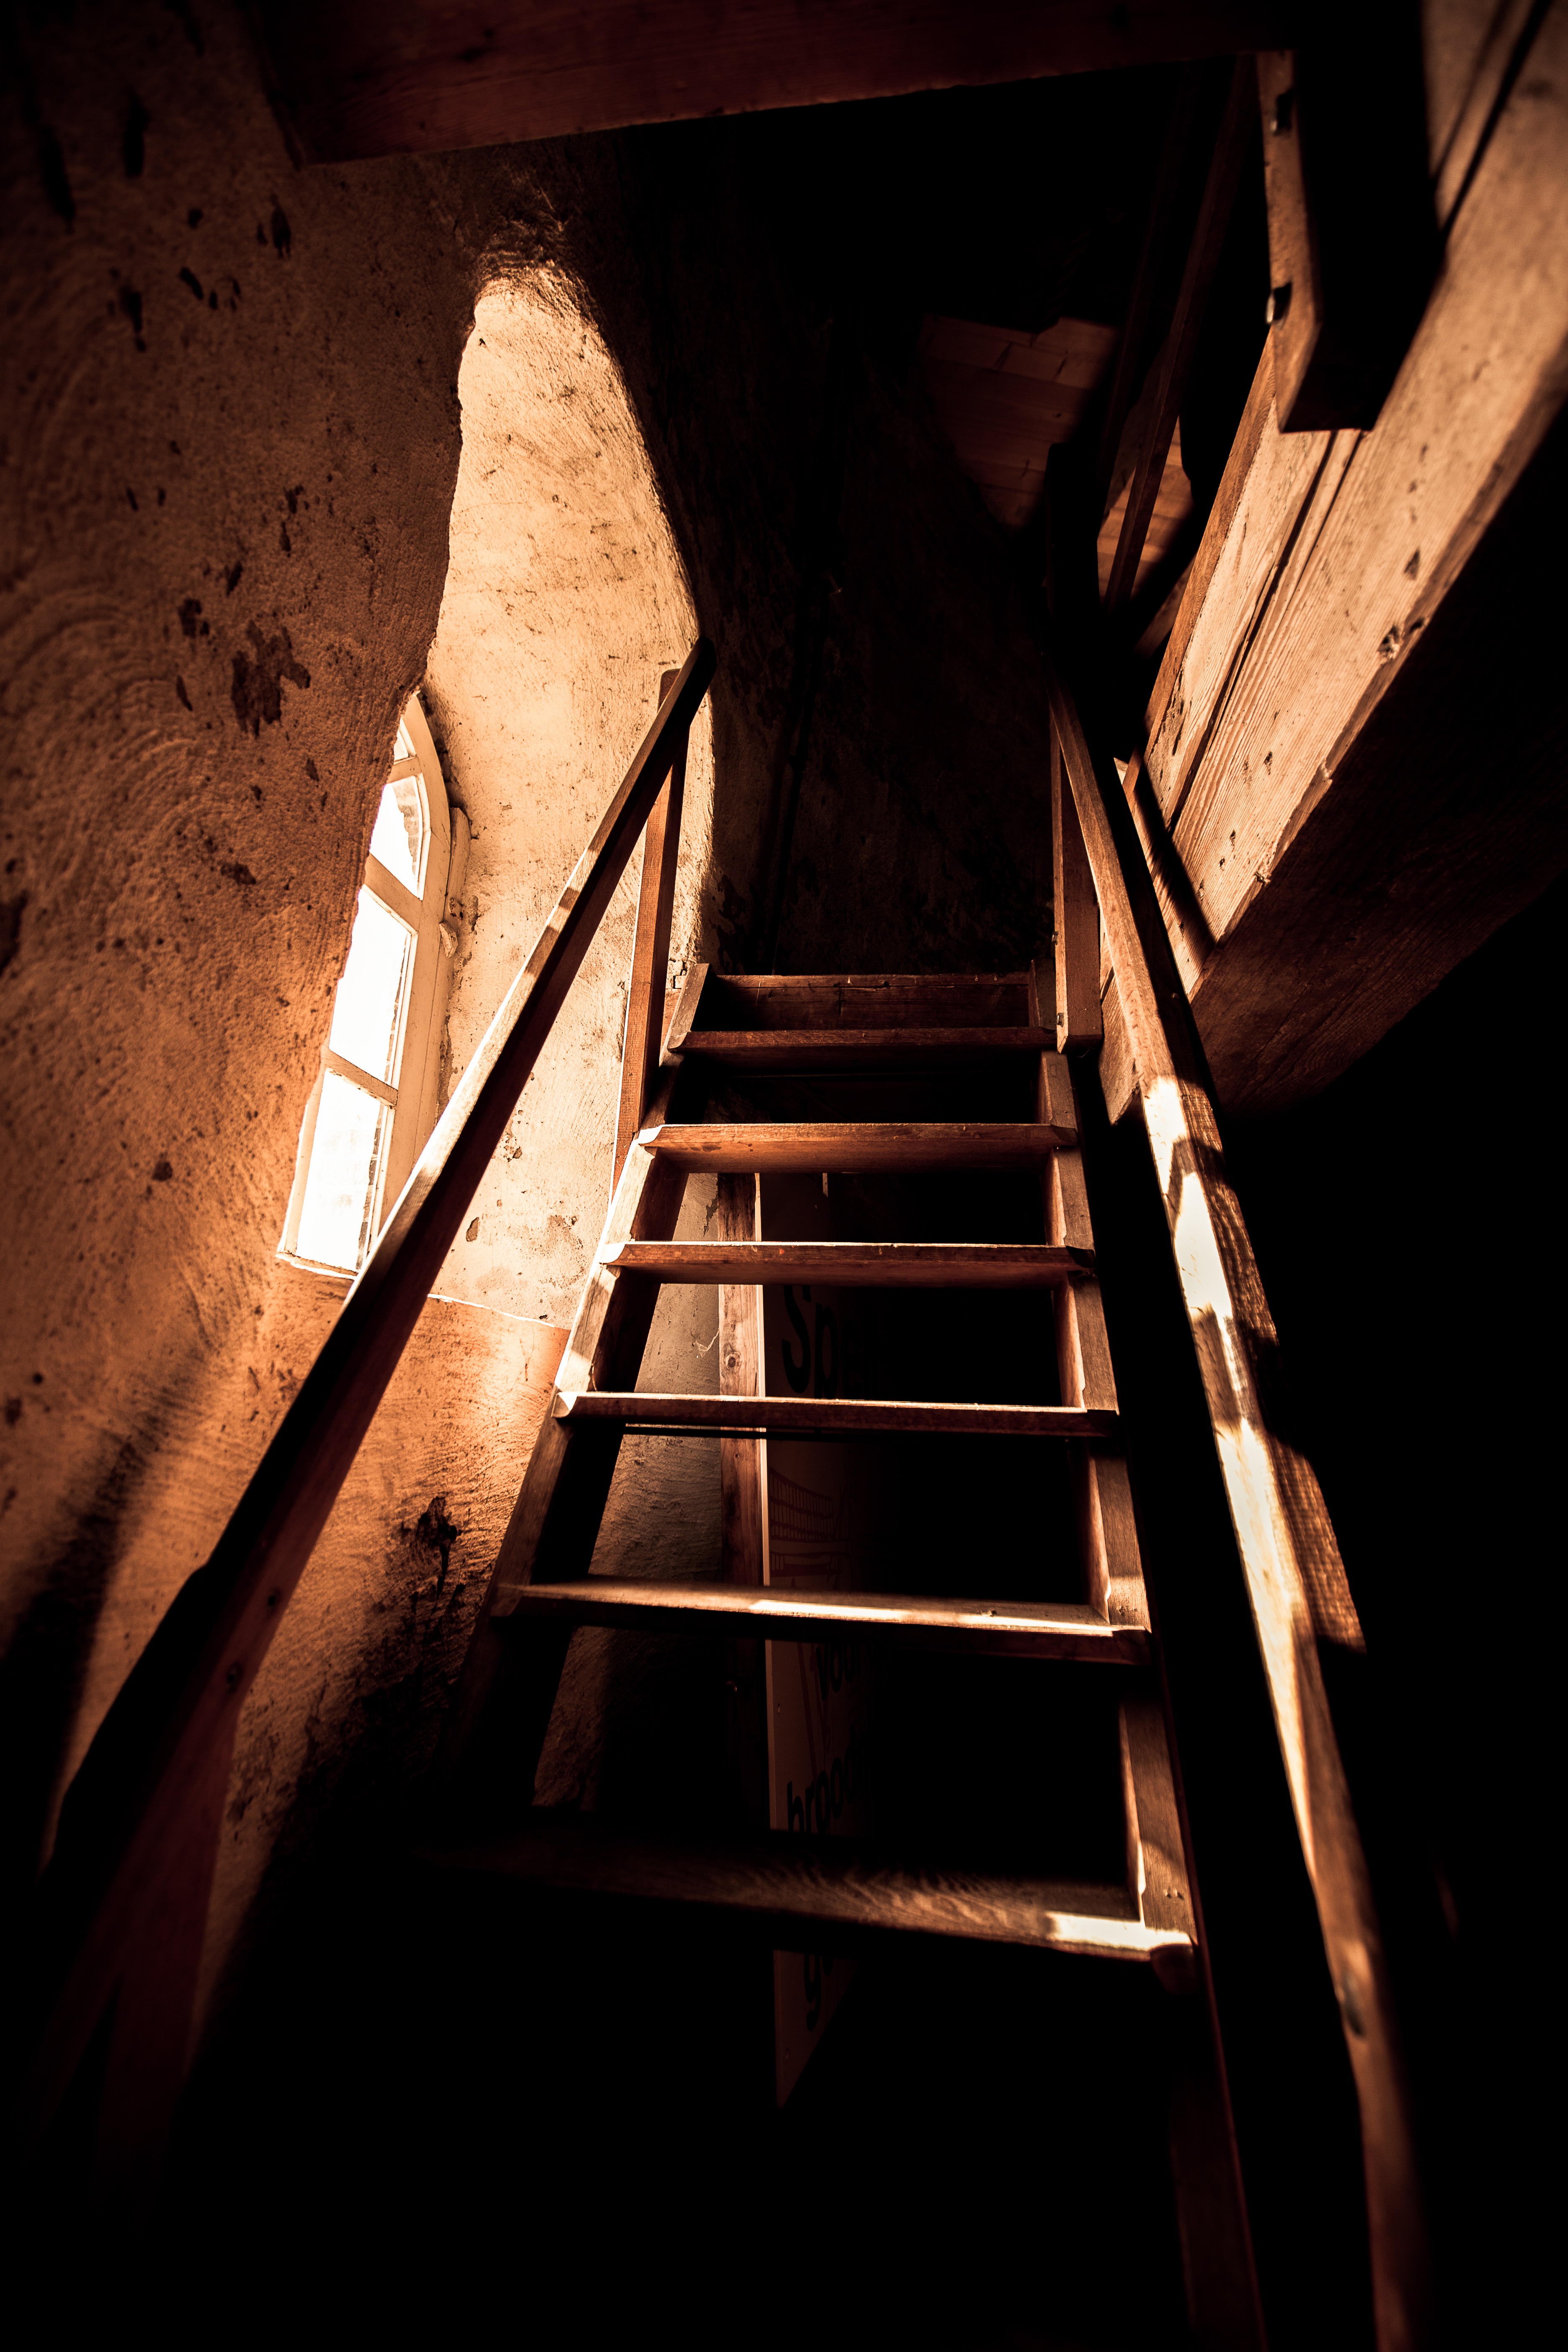
light, wood, night, sunlight, interior, window, windmill, old, wall, staircase, dark, reflection, color, shadow, indoor, darkness, stairway, lighting, handrail, inside, mill, temple, stairs, wooden, symmetry, gloomy